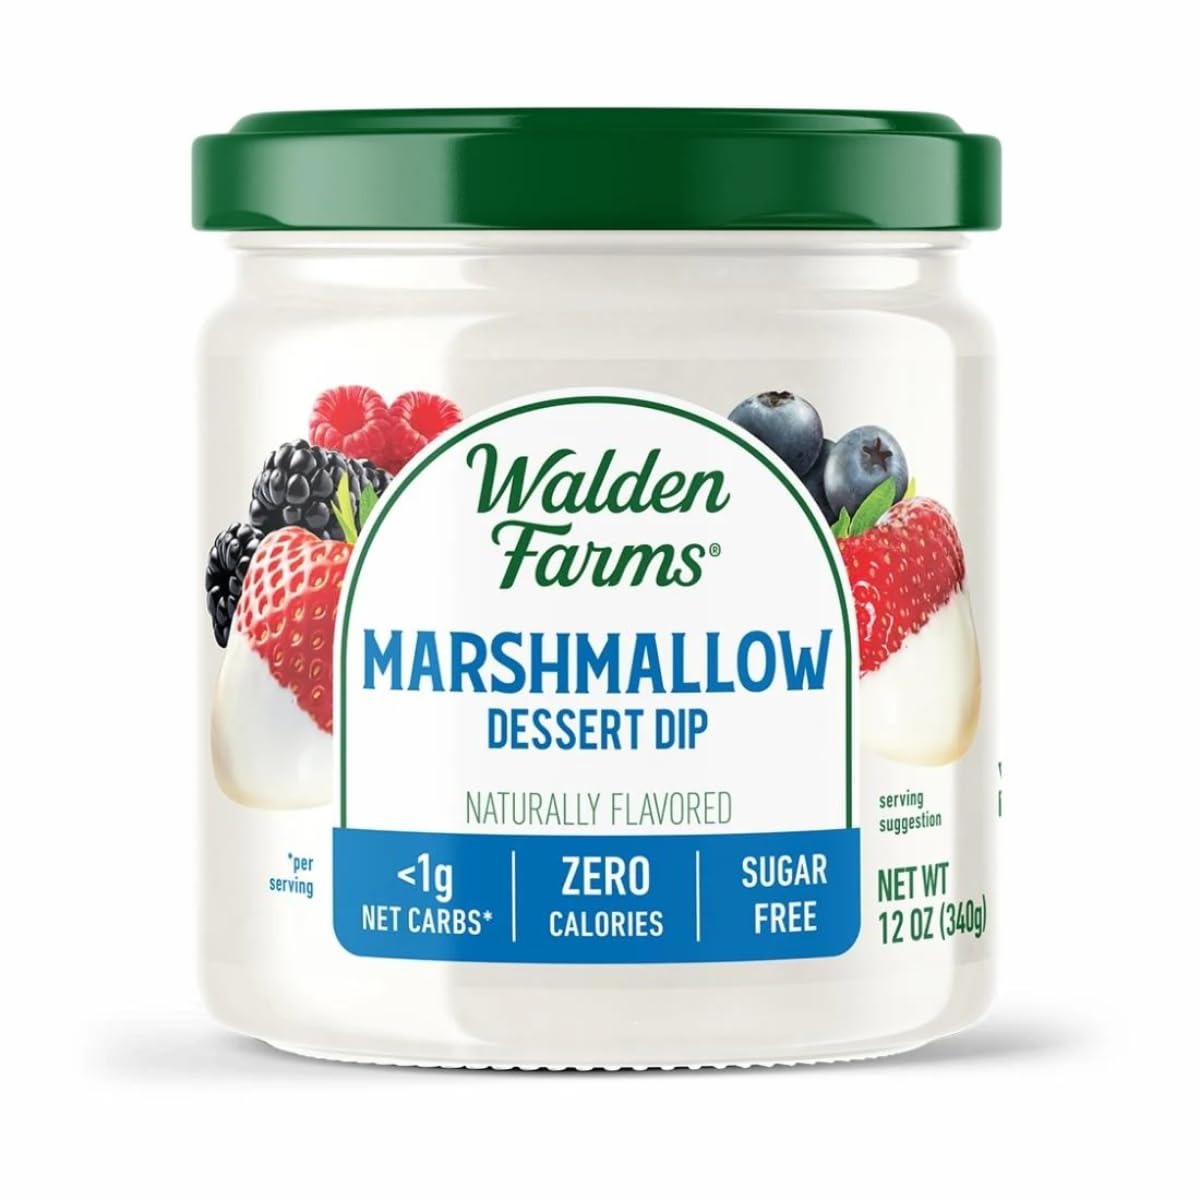
Item Name: Walden Farms Marshmallow Dip (6x12 OZ)
Value: 1.0
Unit: Count

Price: 25.45